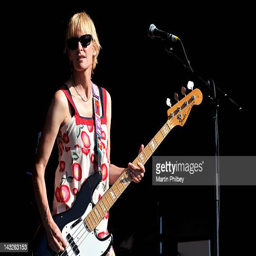
composer performs on stage at festival